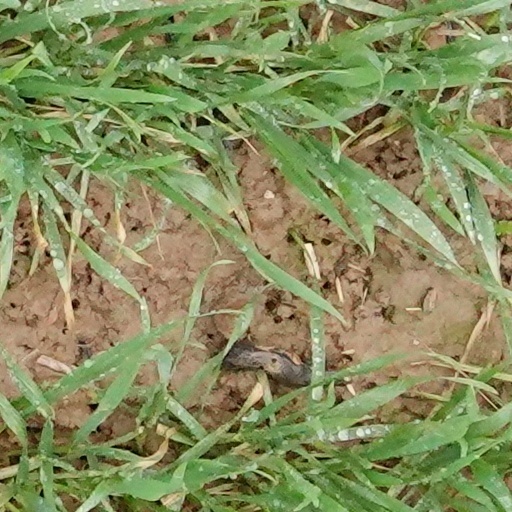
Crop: wheat